Daigo Umehara

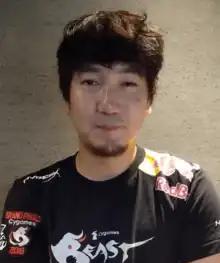
Daigo Umehara in 2018

is a Japanese esports player and author who competes competitively at fighting video games. He specializes in 2D arcade fighting games, mainly those released by Capcom. Known as "Daigo" or "The Beast" in the West and or "Ume" in Japan, Daigo is one of the world's most famous "Street Fighter" players and is often considered its greatest. His longevity is seen as rare in the world of competitive video games. He currently holds a world record of "the most successful player in major tournaments of Street Fighter" in the Guinness World Records and is a six time Evo Championship Series winner.